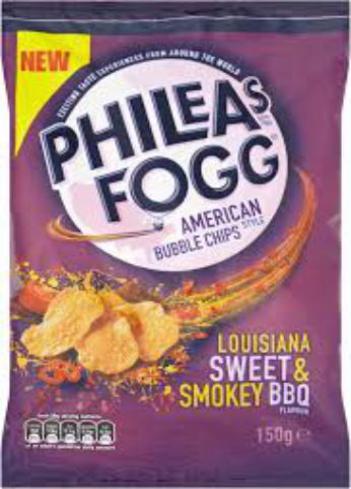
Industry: Food